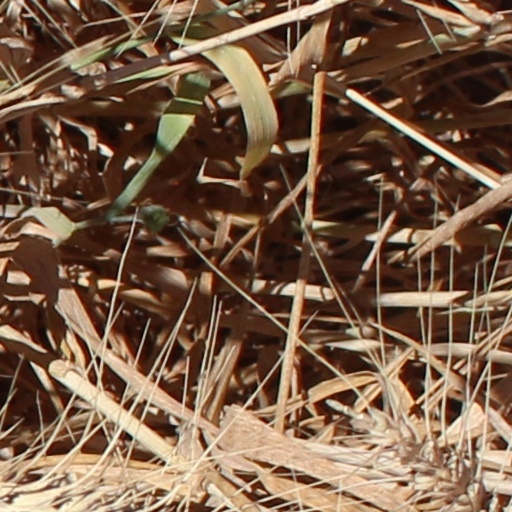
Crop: wheat